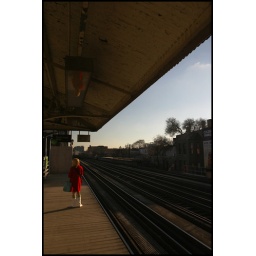
The unassuming girl in red